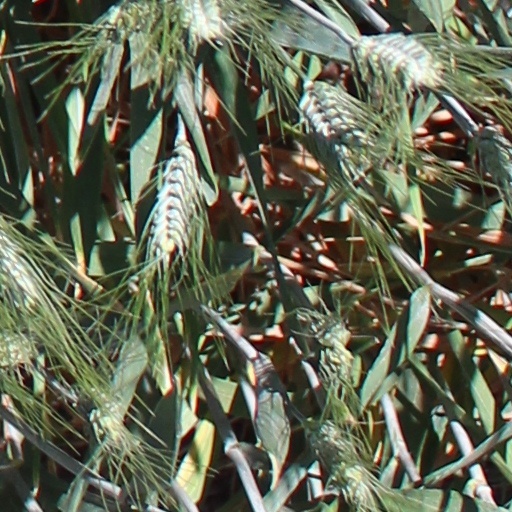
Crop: wheat